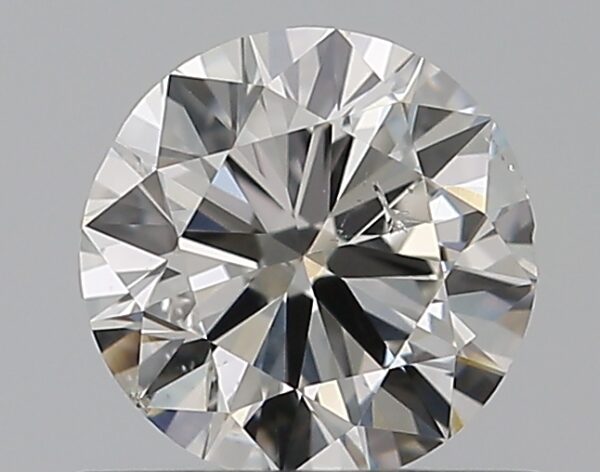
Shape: round
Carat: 0.5
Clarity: SI2
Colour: G
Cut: VG
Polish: EX
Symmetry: VG
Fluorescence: N
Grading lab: GIA
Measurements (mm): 5.01 x 5.05 x 3.09